Queensway station (Ottawa)

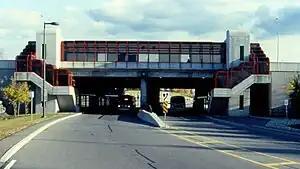

Queensway station was a station along the Southwest Transitway located around and under the Queensway in Ottawa, Canada.